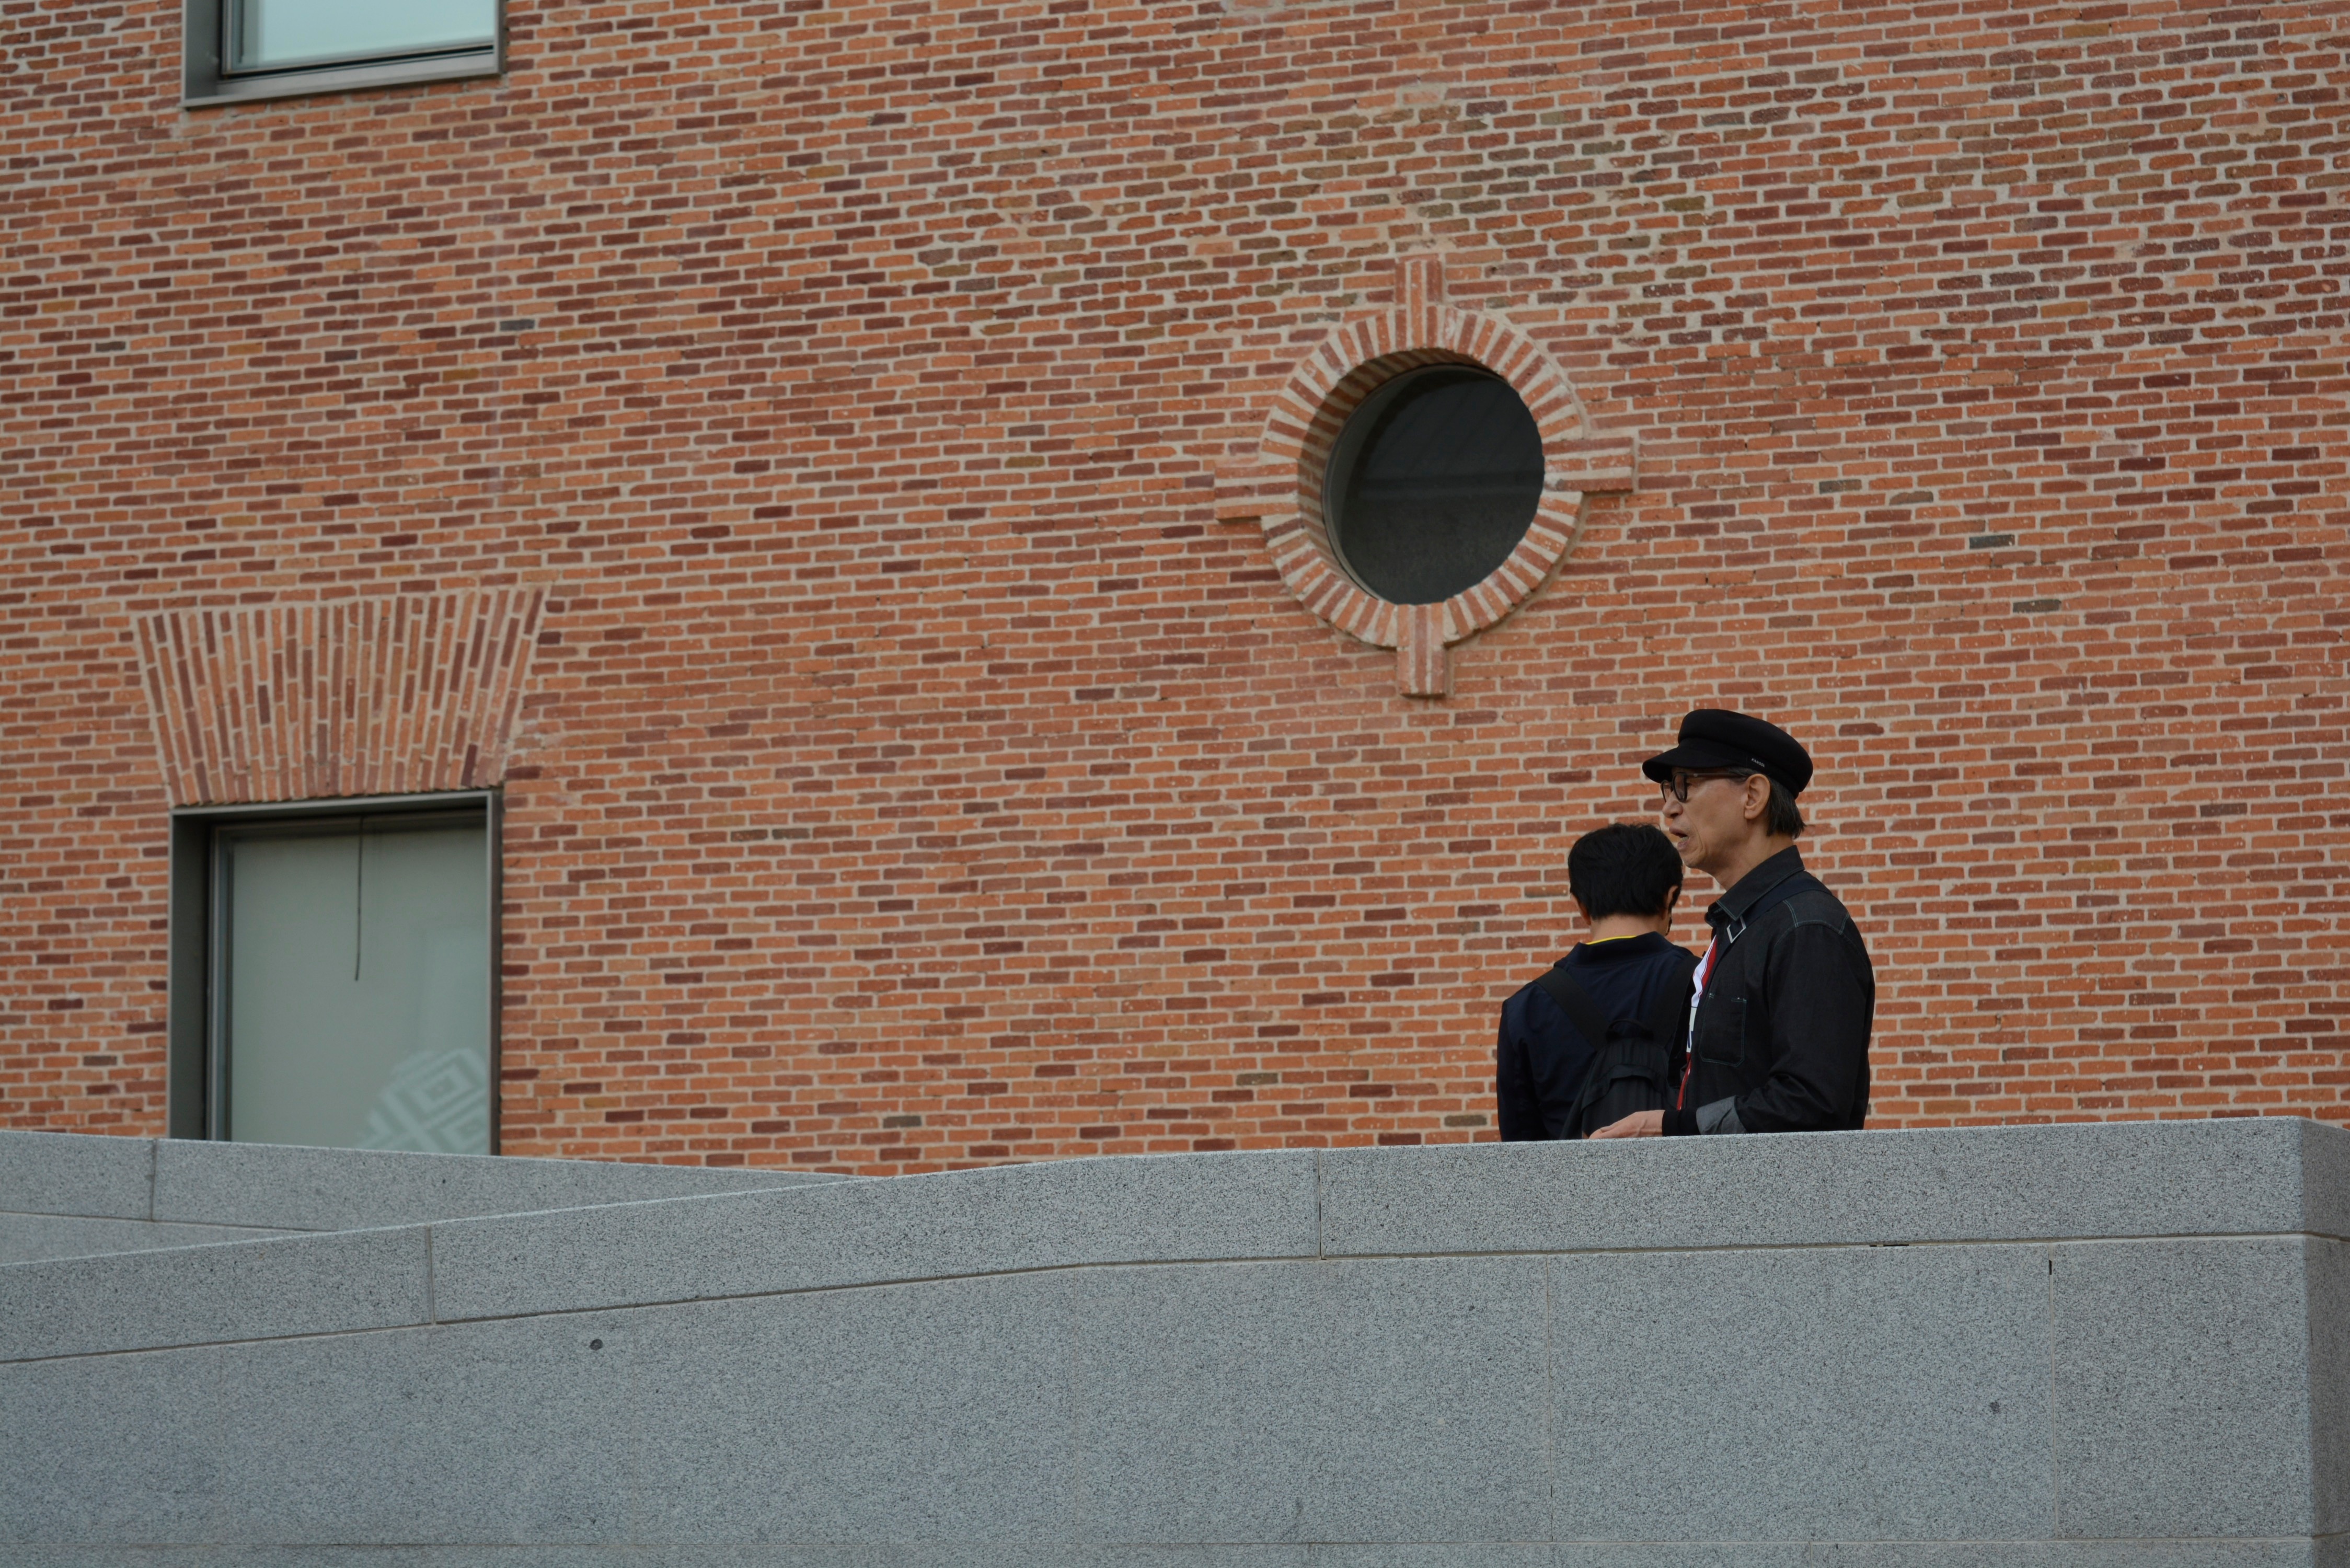
architecture, wood, window, wall, facade, brick